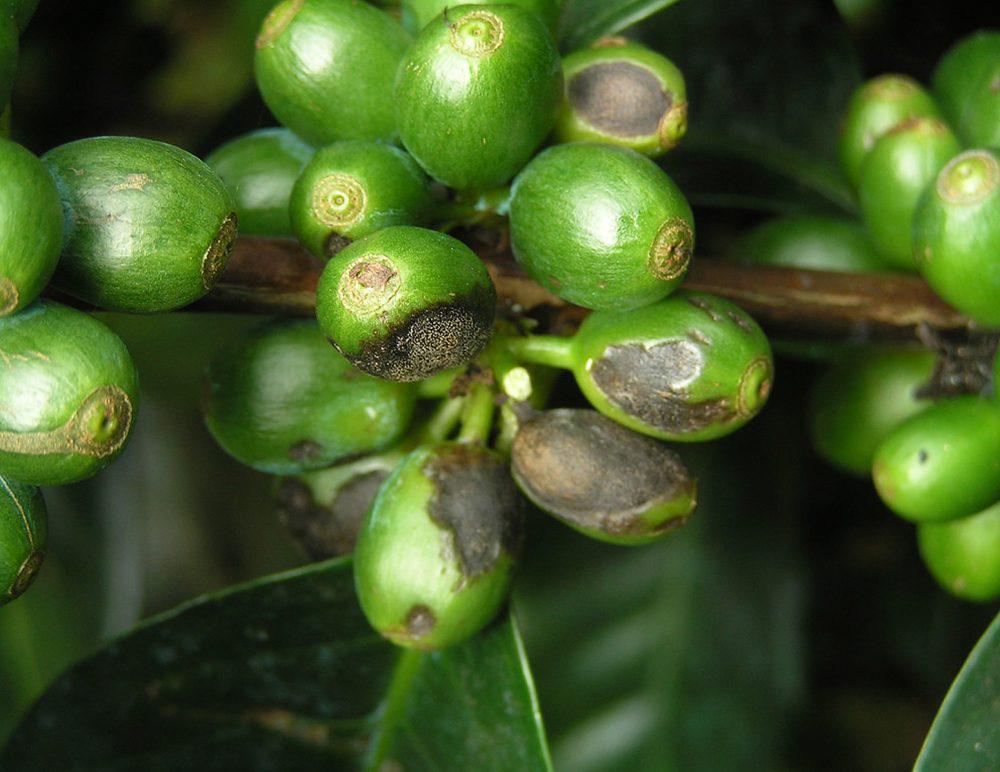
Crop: unknown
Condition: coffee_coffee_berry_blotch